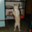
Label: cat